Village idiot

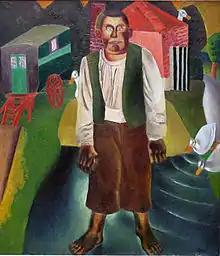
"De idioot bij de vijver" (The Idiot By the Pond, 1926, Frits Van den Berghe)

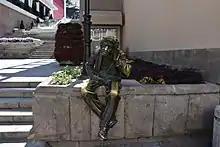
Bronze statue of Milyo, a "village idiot" of Plovdiv

The village idiot is, in strict terms, a person locally known for ignorance or stupidity but is also a common term for a stereotypically silly or nonsensical person or stock character.